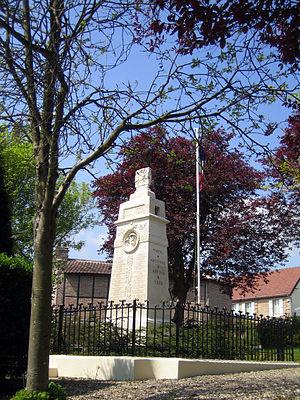
Ferrières est une commune française située dans le département de la Somme, en région Hauts-de-France.
La croix de guerre 1914-1918, plus ou moins épurée, est un des symboles les plus fréquents décorant le sommet des monuments aux morts de France.